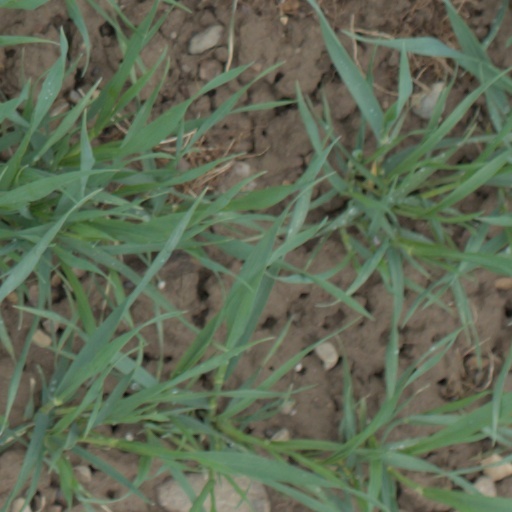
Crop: wheat